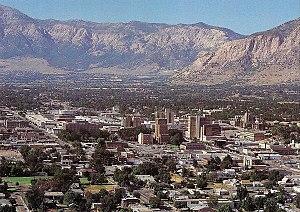
La ville d’Ogden est le siège du comté de Weber, dans l’Utah, aux pieds de la chaîne Wasatch, aux États-Unis. Sa population s’élevait à 82 825 habitants lors du recensement de 2010, estimée à 87 031 habitants en 2017, ce qui en fait la septième ville de l’État.